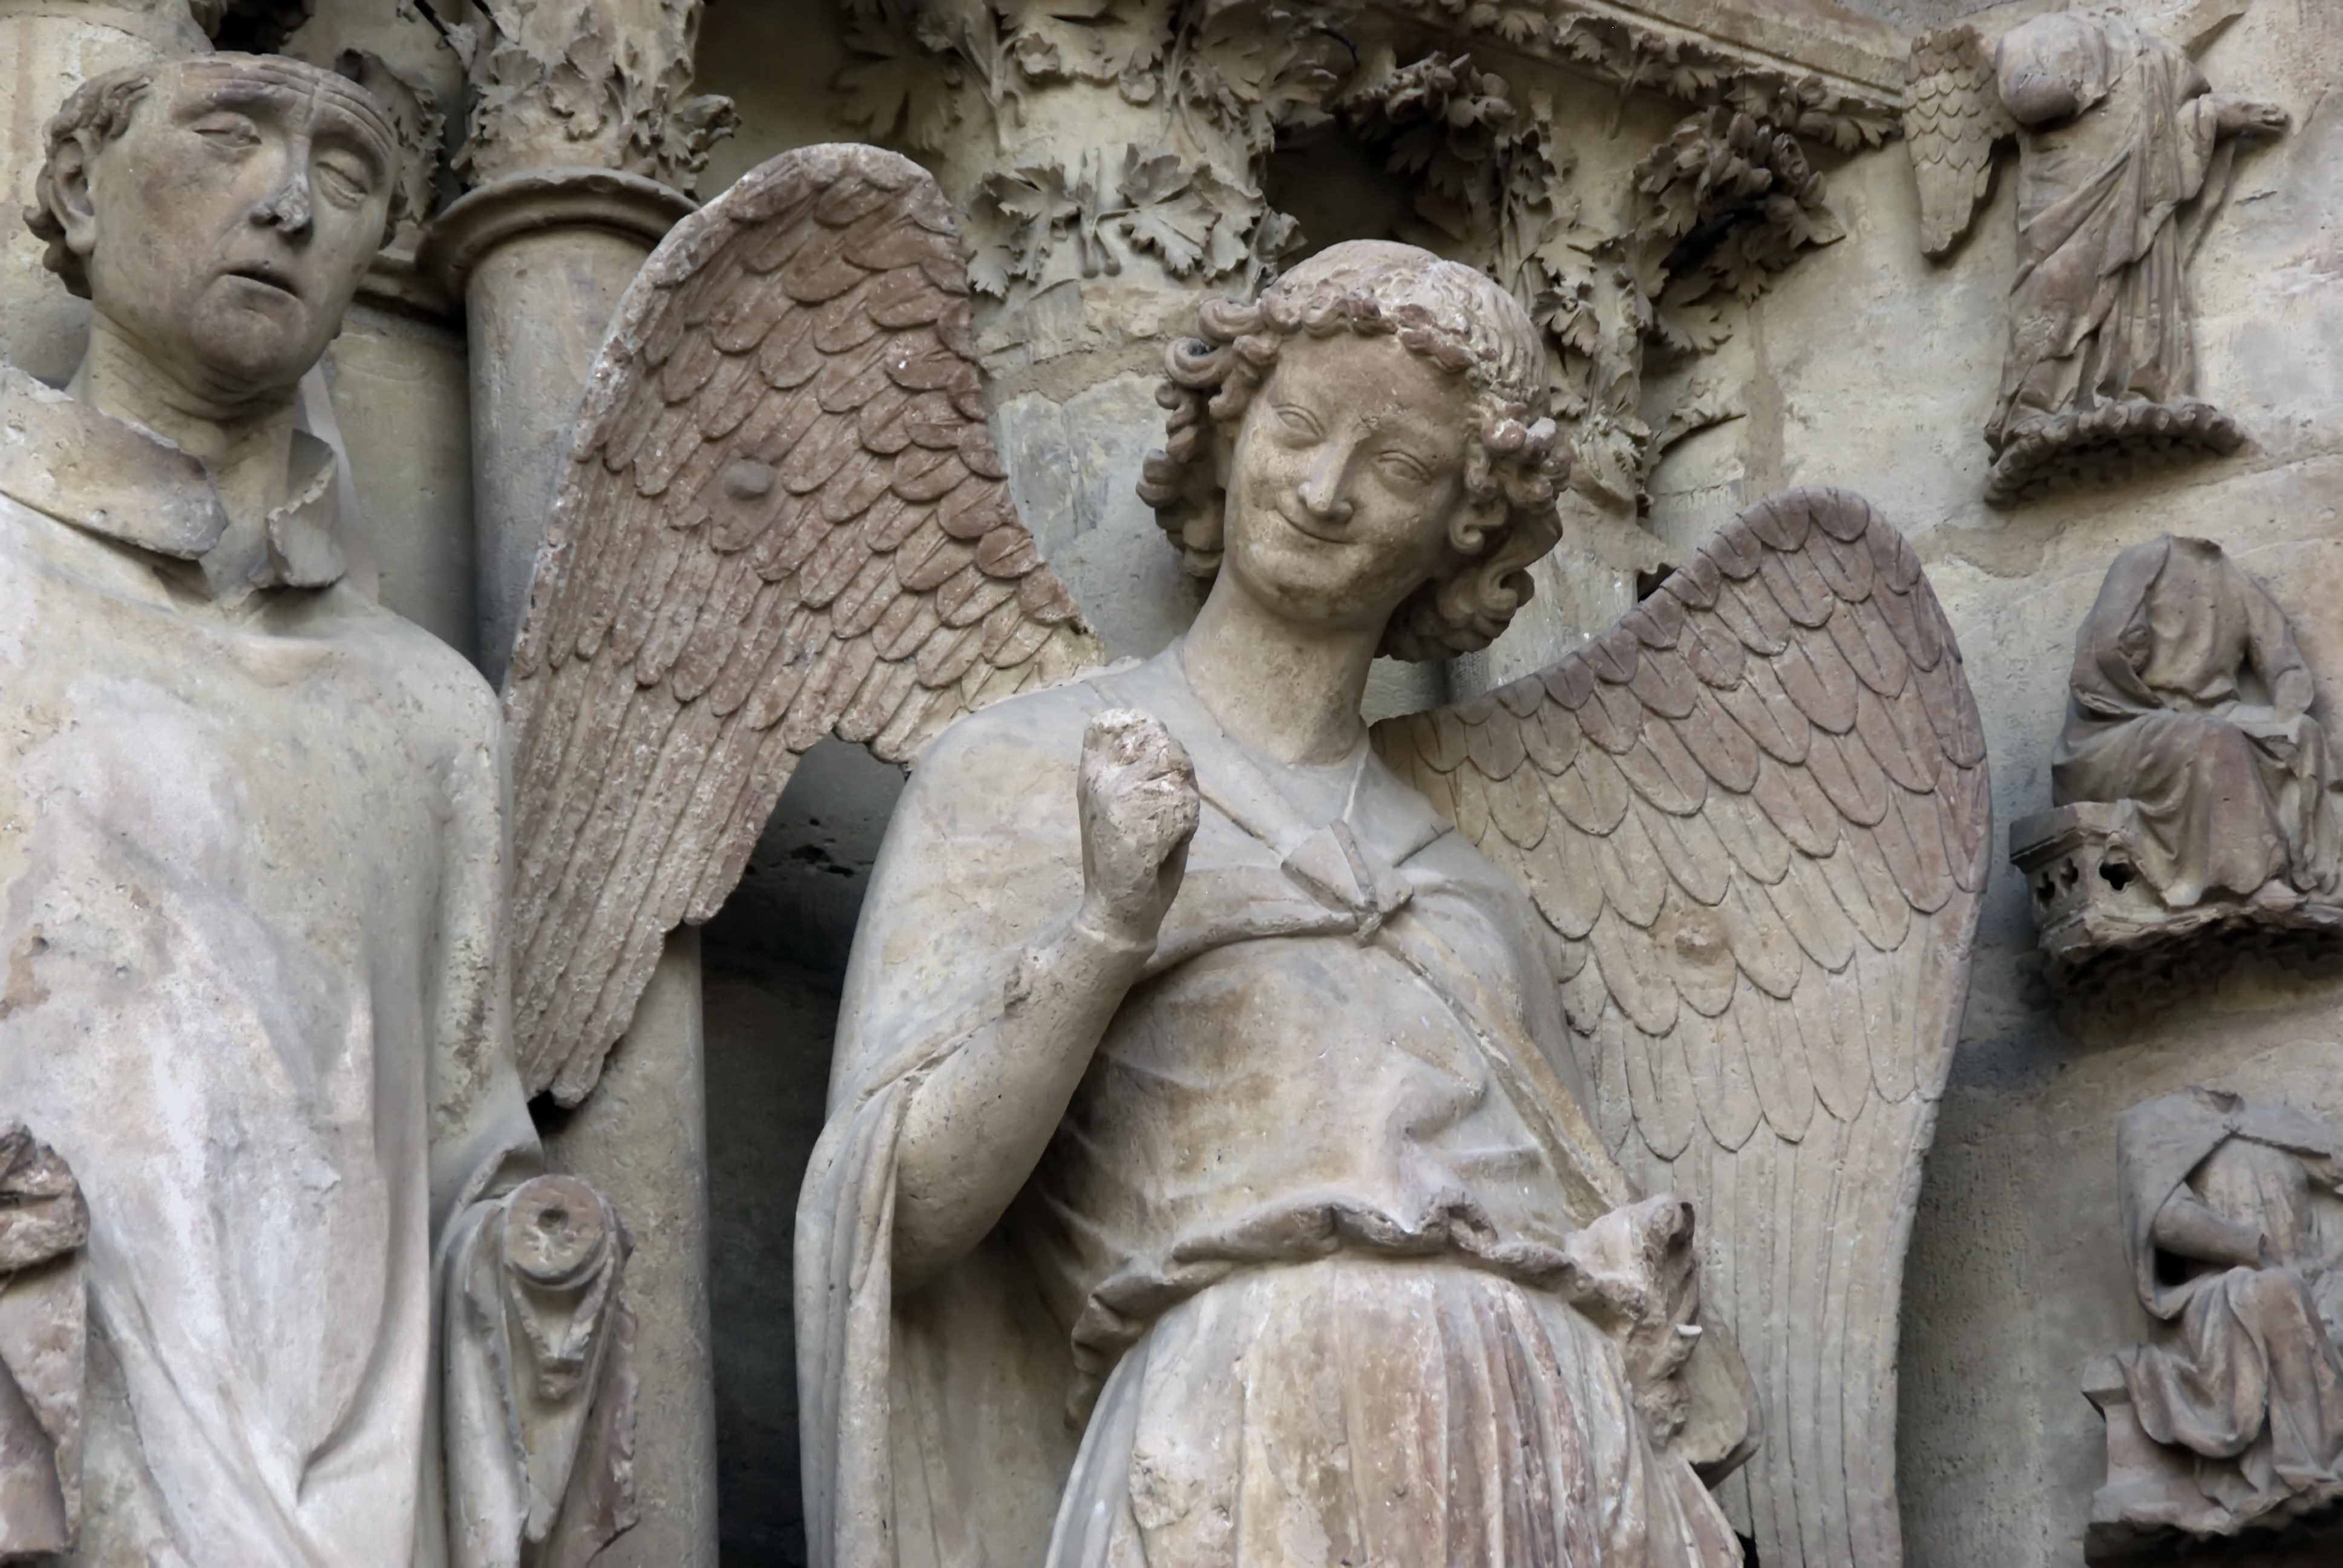
monument, statue, cathedral, smile, gothic, sculpture, angel, art, temple, carving, reims, relief, mythology, stone carving, ancient history, classical sculpture